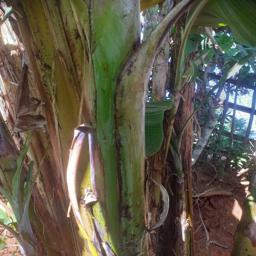
Label: MALBHOG LEAF